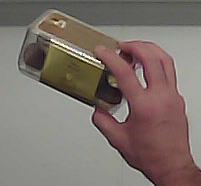
Product: rocher_chocolate